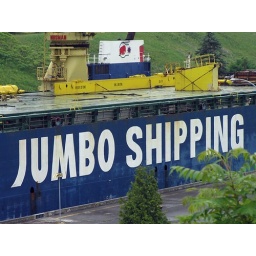
Jumbo Shipping sign on the side of the Fairlift ship in Iroquois, Ontario, Canada